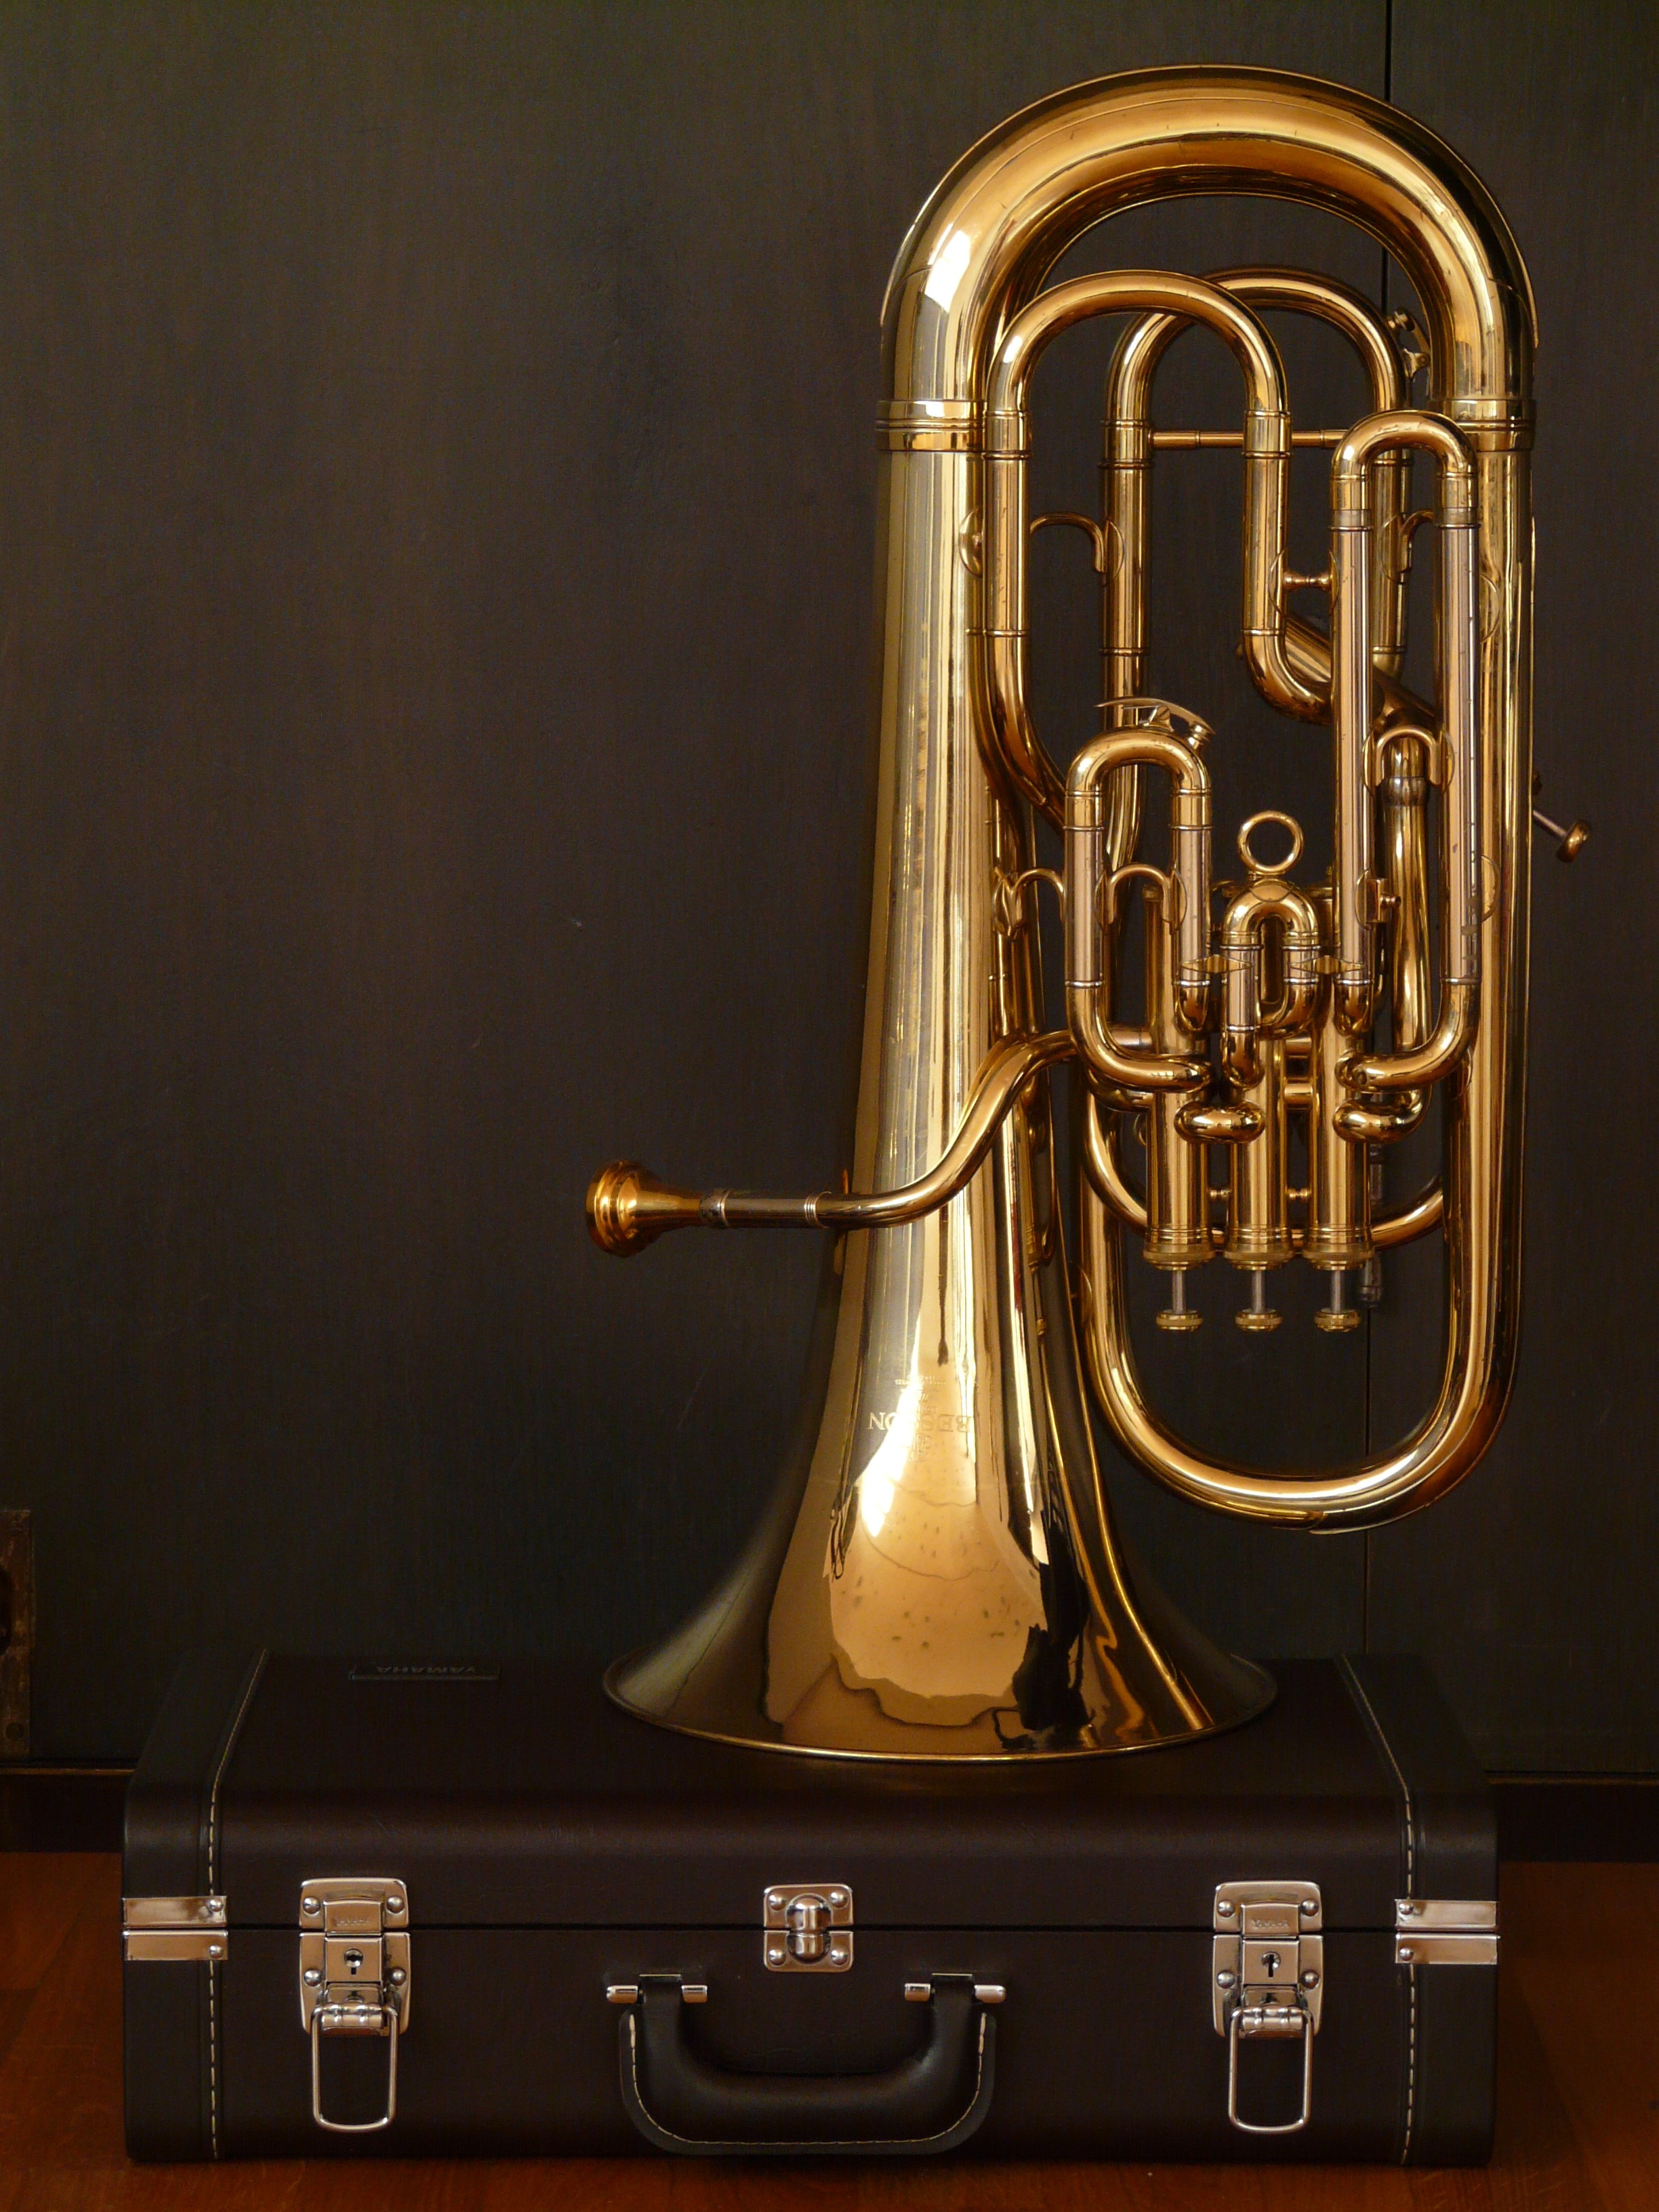
play, guitar, instrument, chapel, luggage, musical instrument, gold, brass, blow, trumpet, tuba, gloss, wind instrument, megaphone, bugle, brass instrument, blowers, mouthpiece, string instrument, euphonium, brass plate, instrument case, pump valves